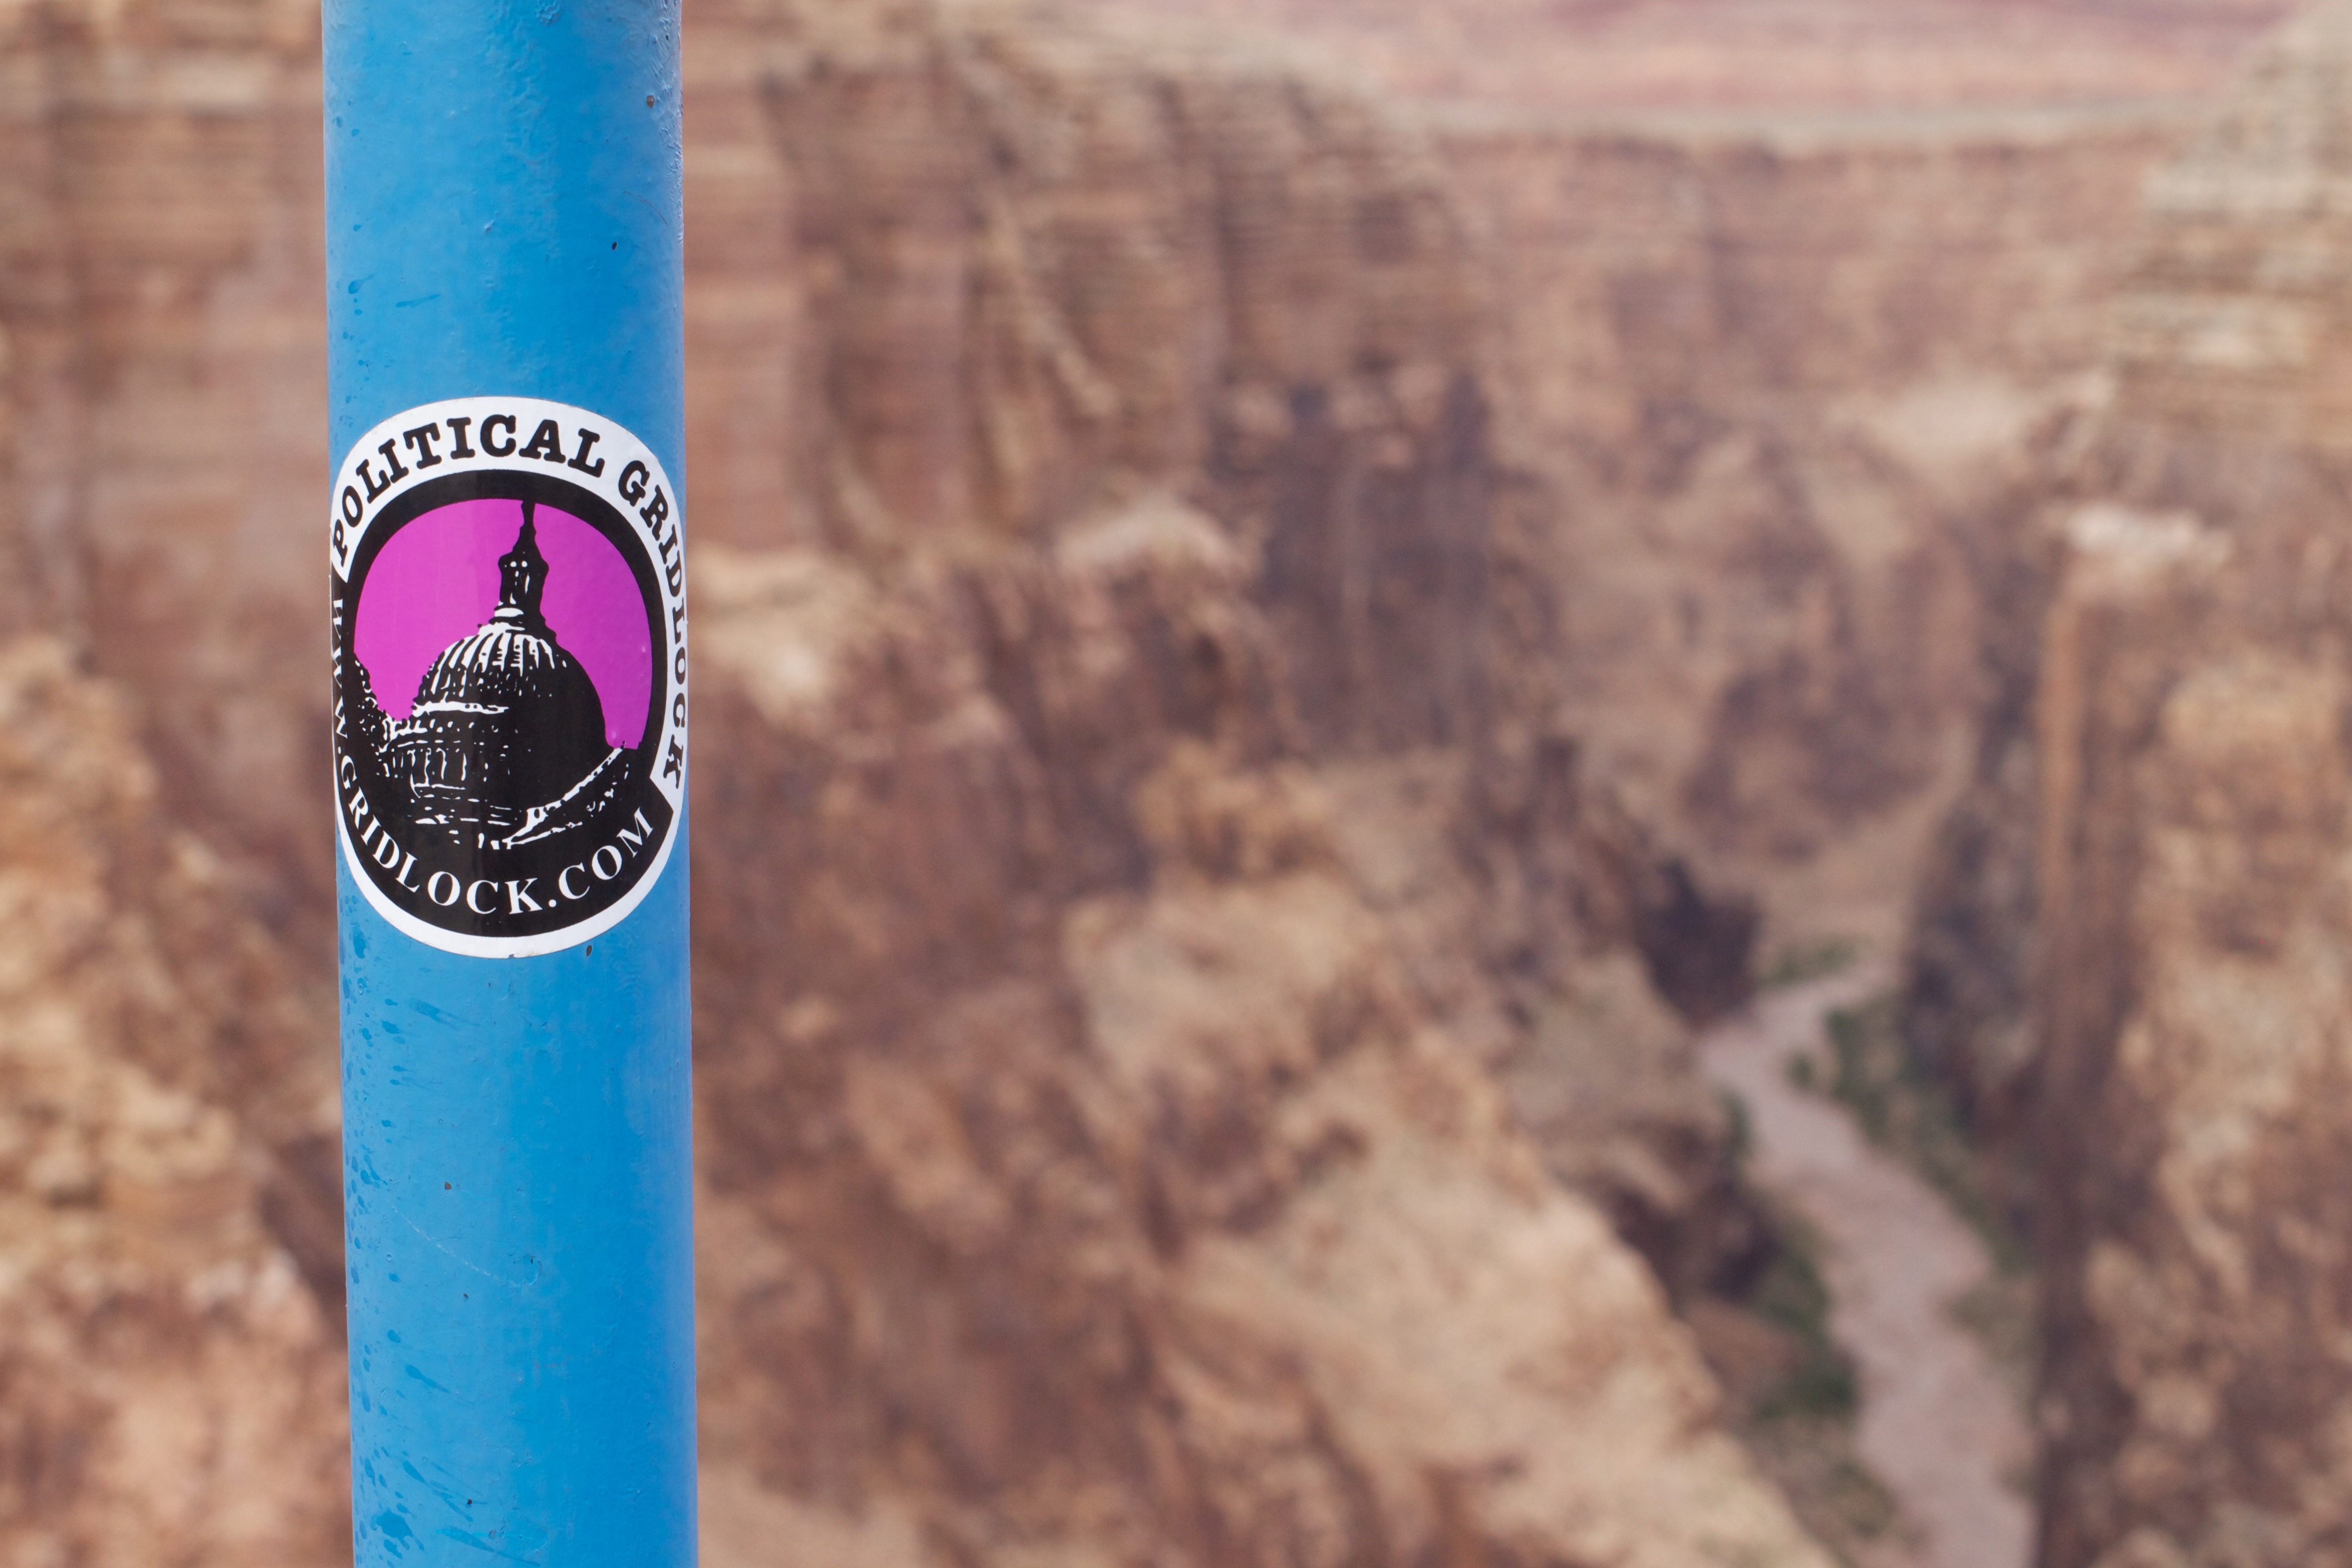
color, blue